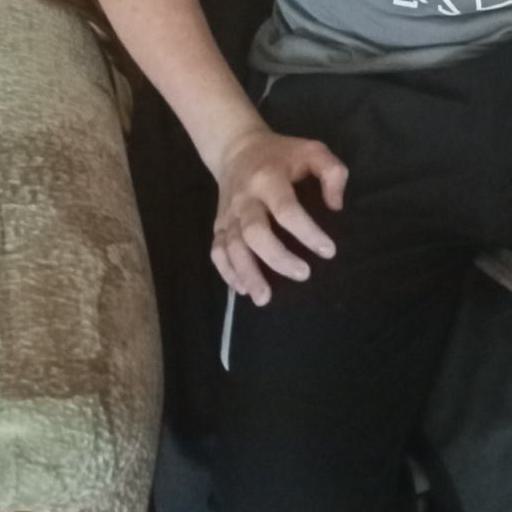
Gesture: no_gesture